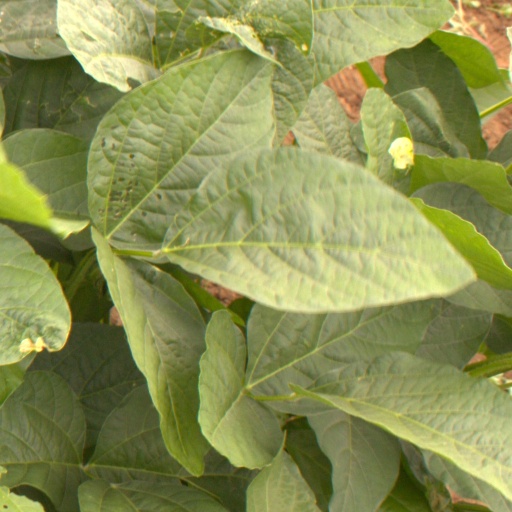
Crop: soybean